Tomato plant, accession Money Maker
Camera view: horizontal (90 deg, fisheye); turntable rotation: 210 degrees
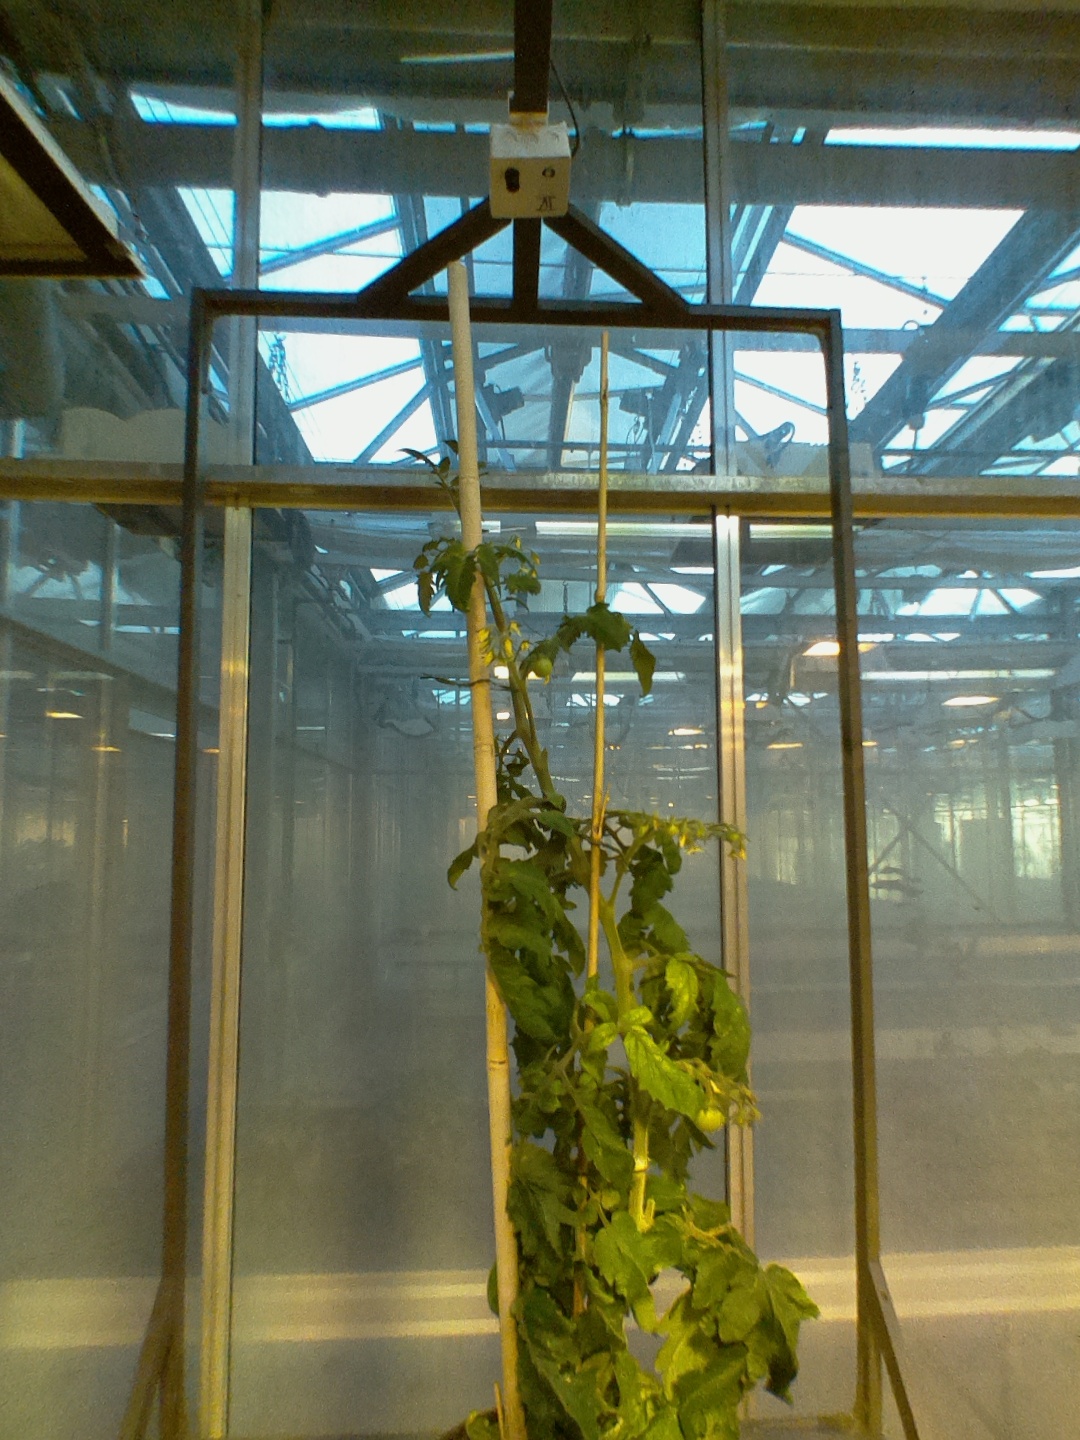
BBCH growth stage 71: 10%-20% of final fruit size